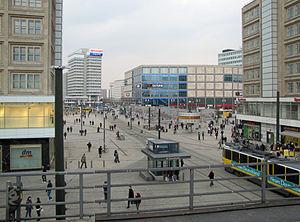
Cet article recense les plus grandes places urbaines, pour ce qui est de la superficie.